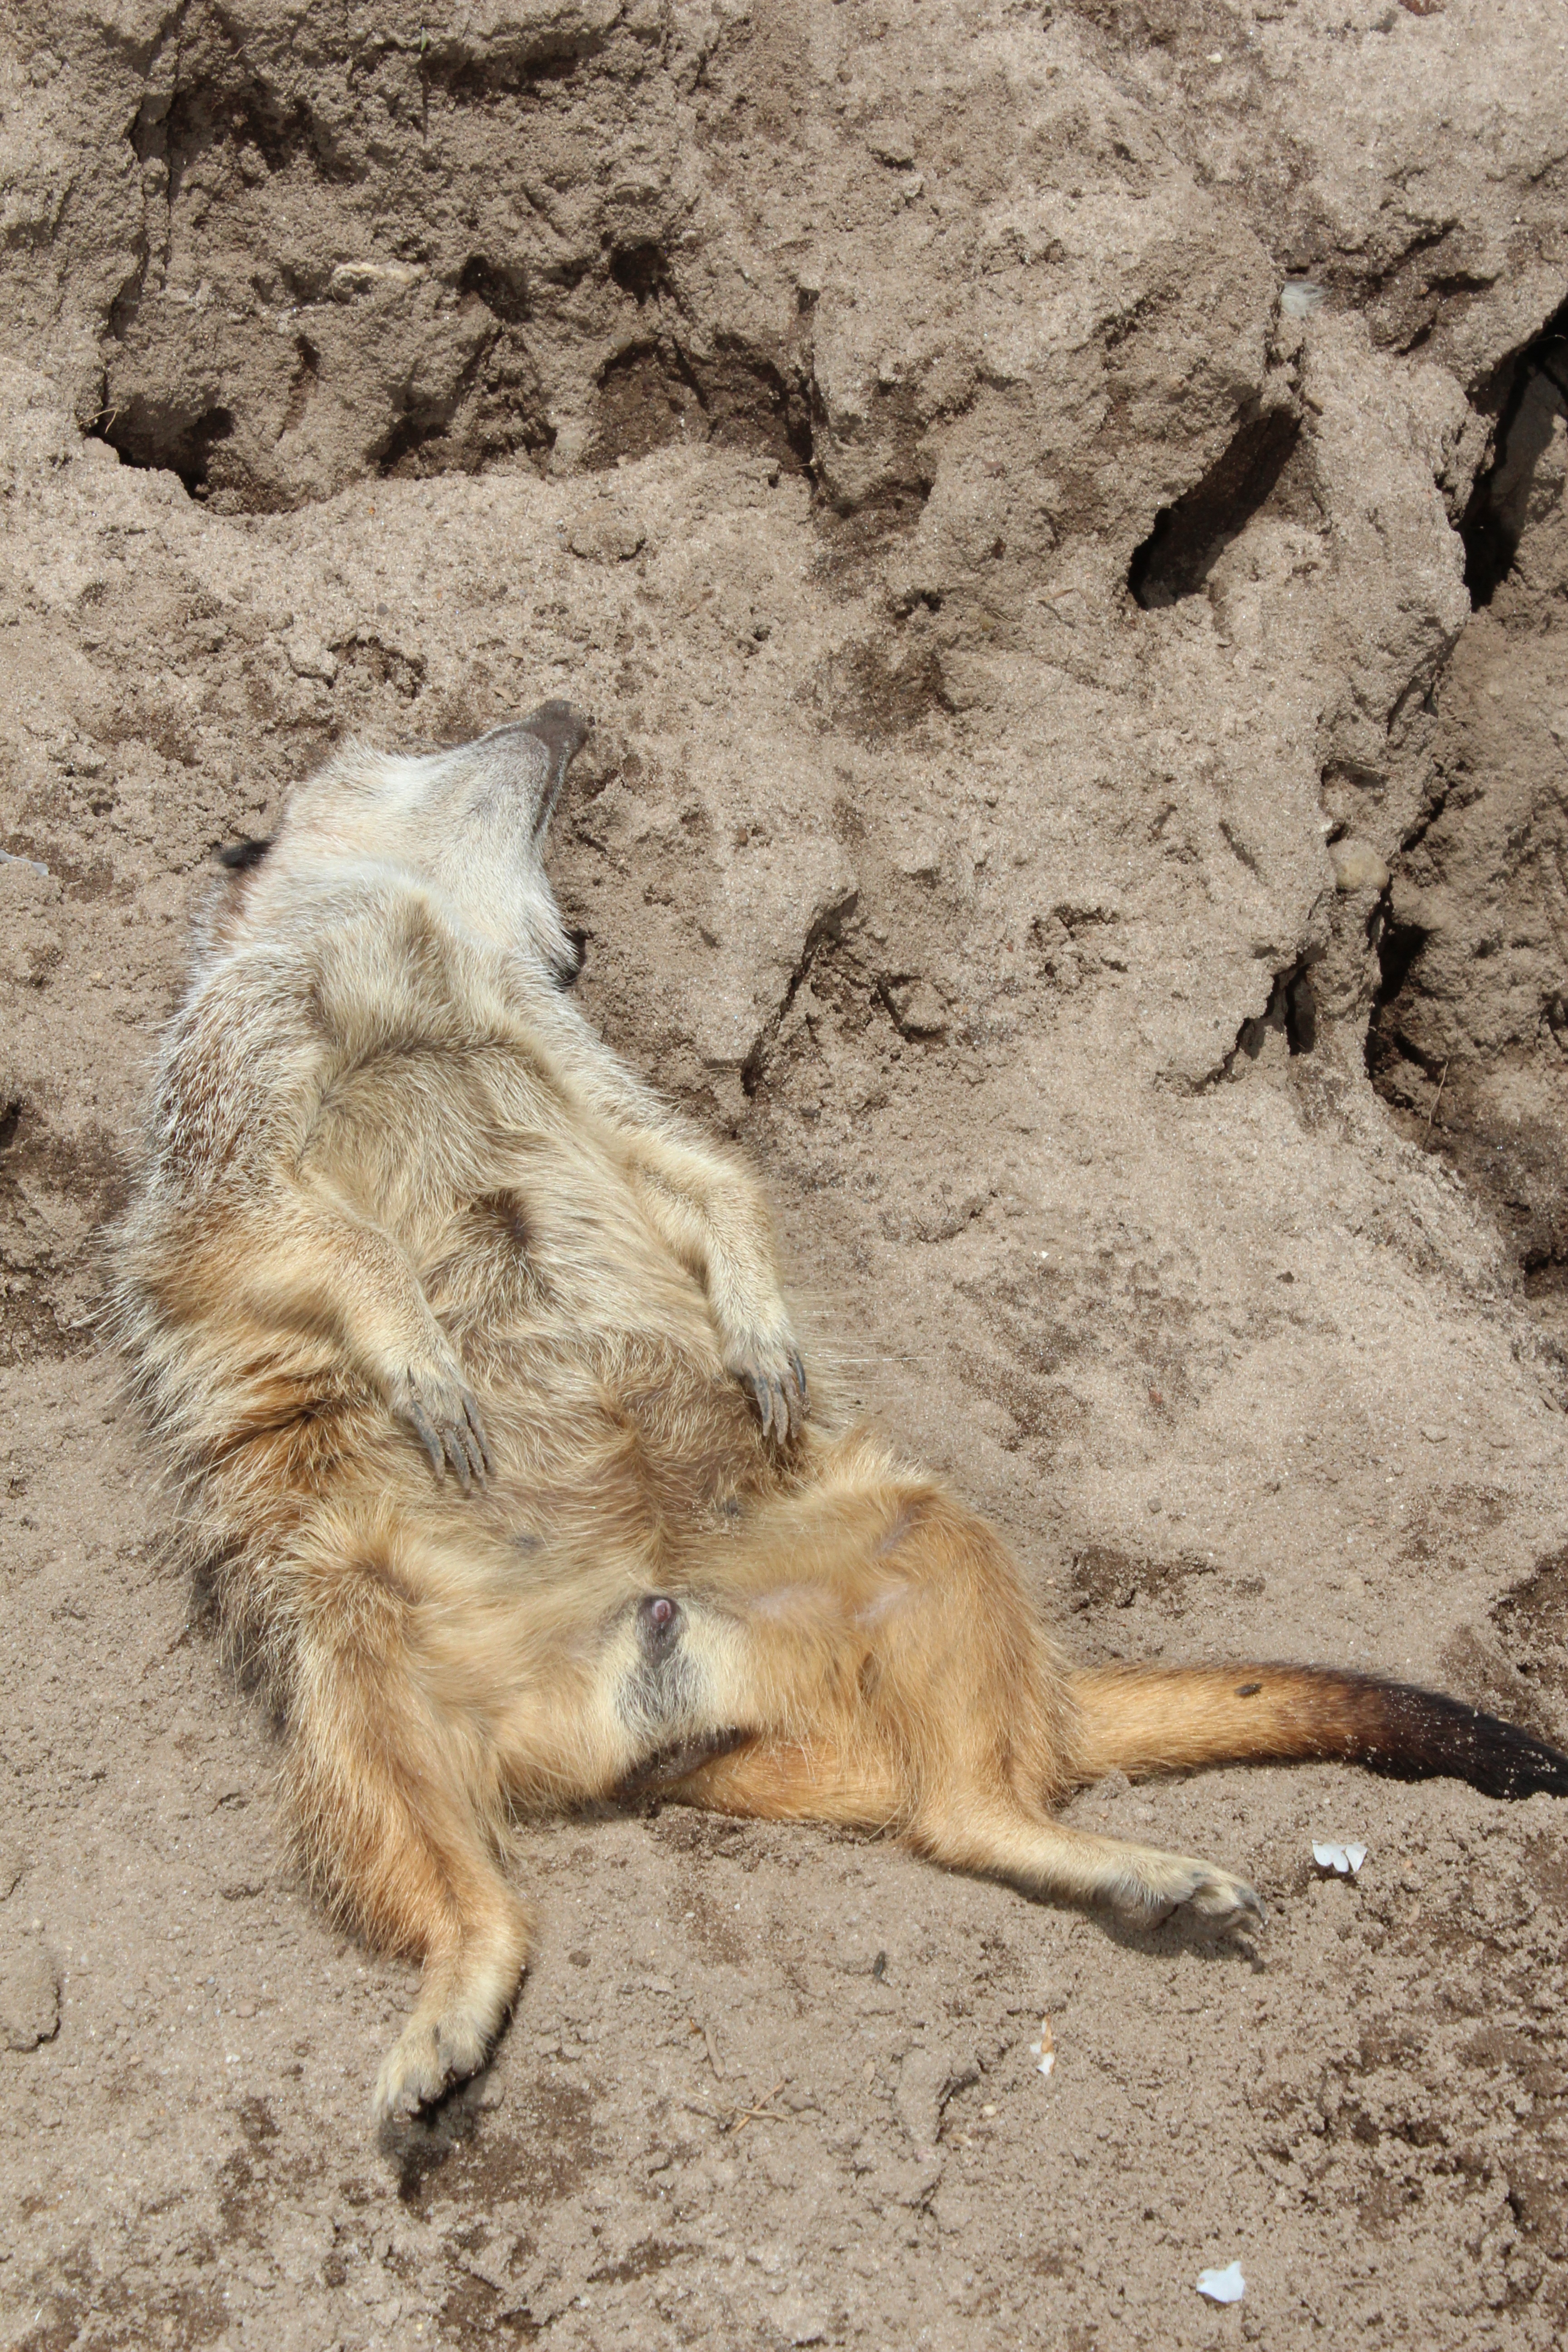
animal, wildlife, zoo, mammal, fauna, lion, vertebrate, meerkat, wildlife photography, street dog, dog like mammal, joe bodemann